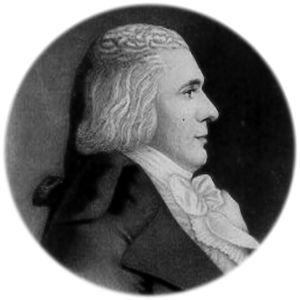
Joseph Ingraham est un navigateur explorateur et commerçant américain, né en 1762 à Boston, dans l’État du Massachusetts, et disparu en mer en 1800 dans l'océan Atlantique Nord.